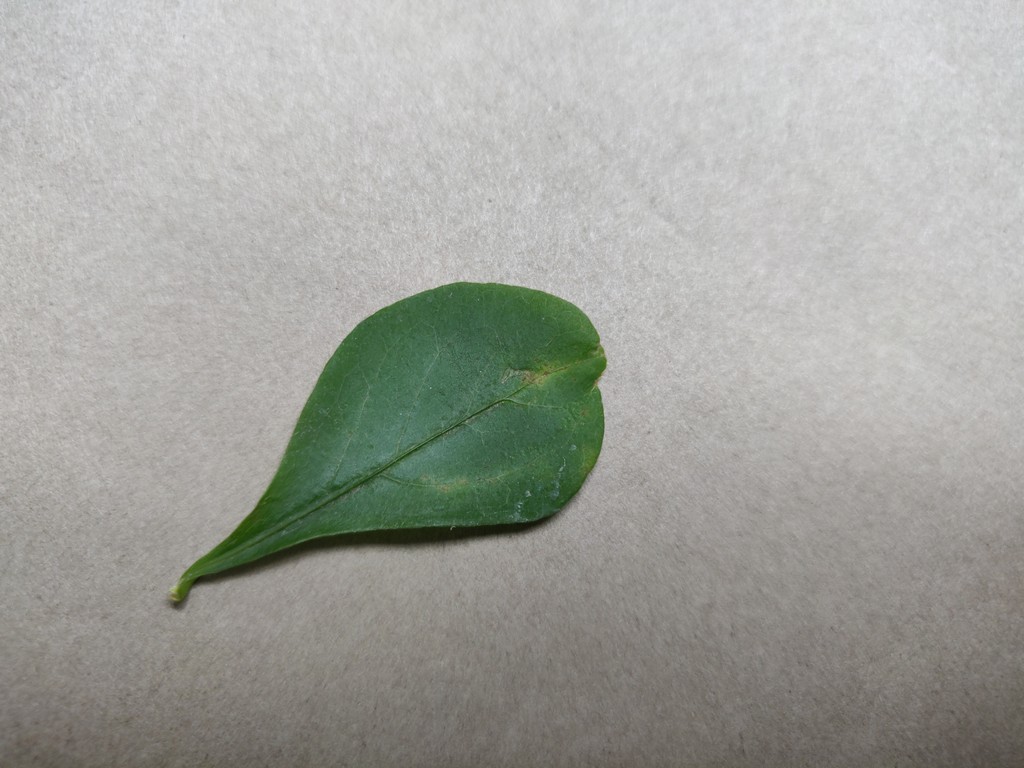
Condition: Unhealthy
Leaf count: single
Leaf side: front